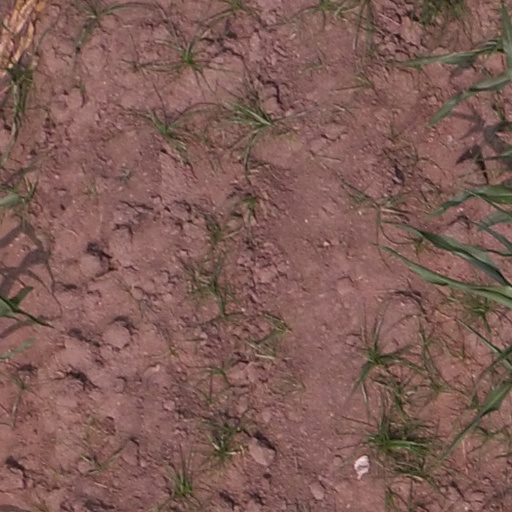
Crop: maize; corn